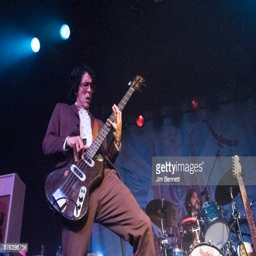
person and man of musical group perform live on stage